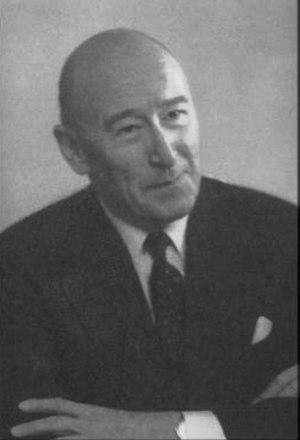
Herbert Hunger, né le 9 décembre 1914 à Vienne et mort le 9 juillet 2000 dans cette même ville, est un helléniste byzantiniste et papyrologue autrichien.